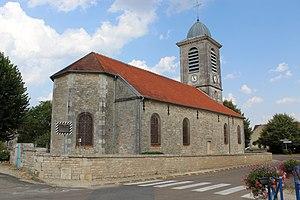
L'église
Semoutiers-Montsaon est une commune française située dans le département de la Haute-Marne, en région Grand Est. Les habitants se nomment les Semonastériens.